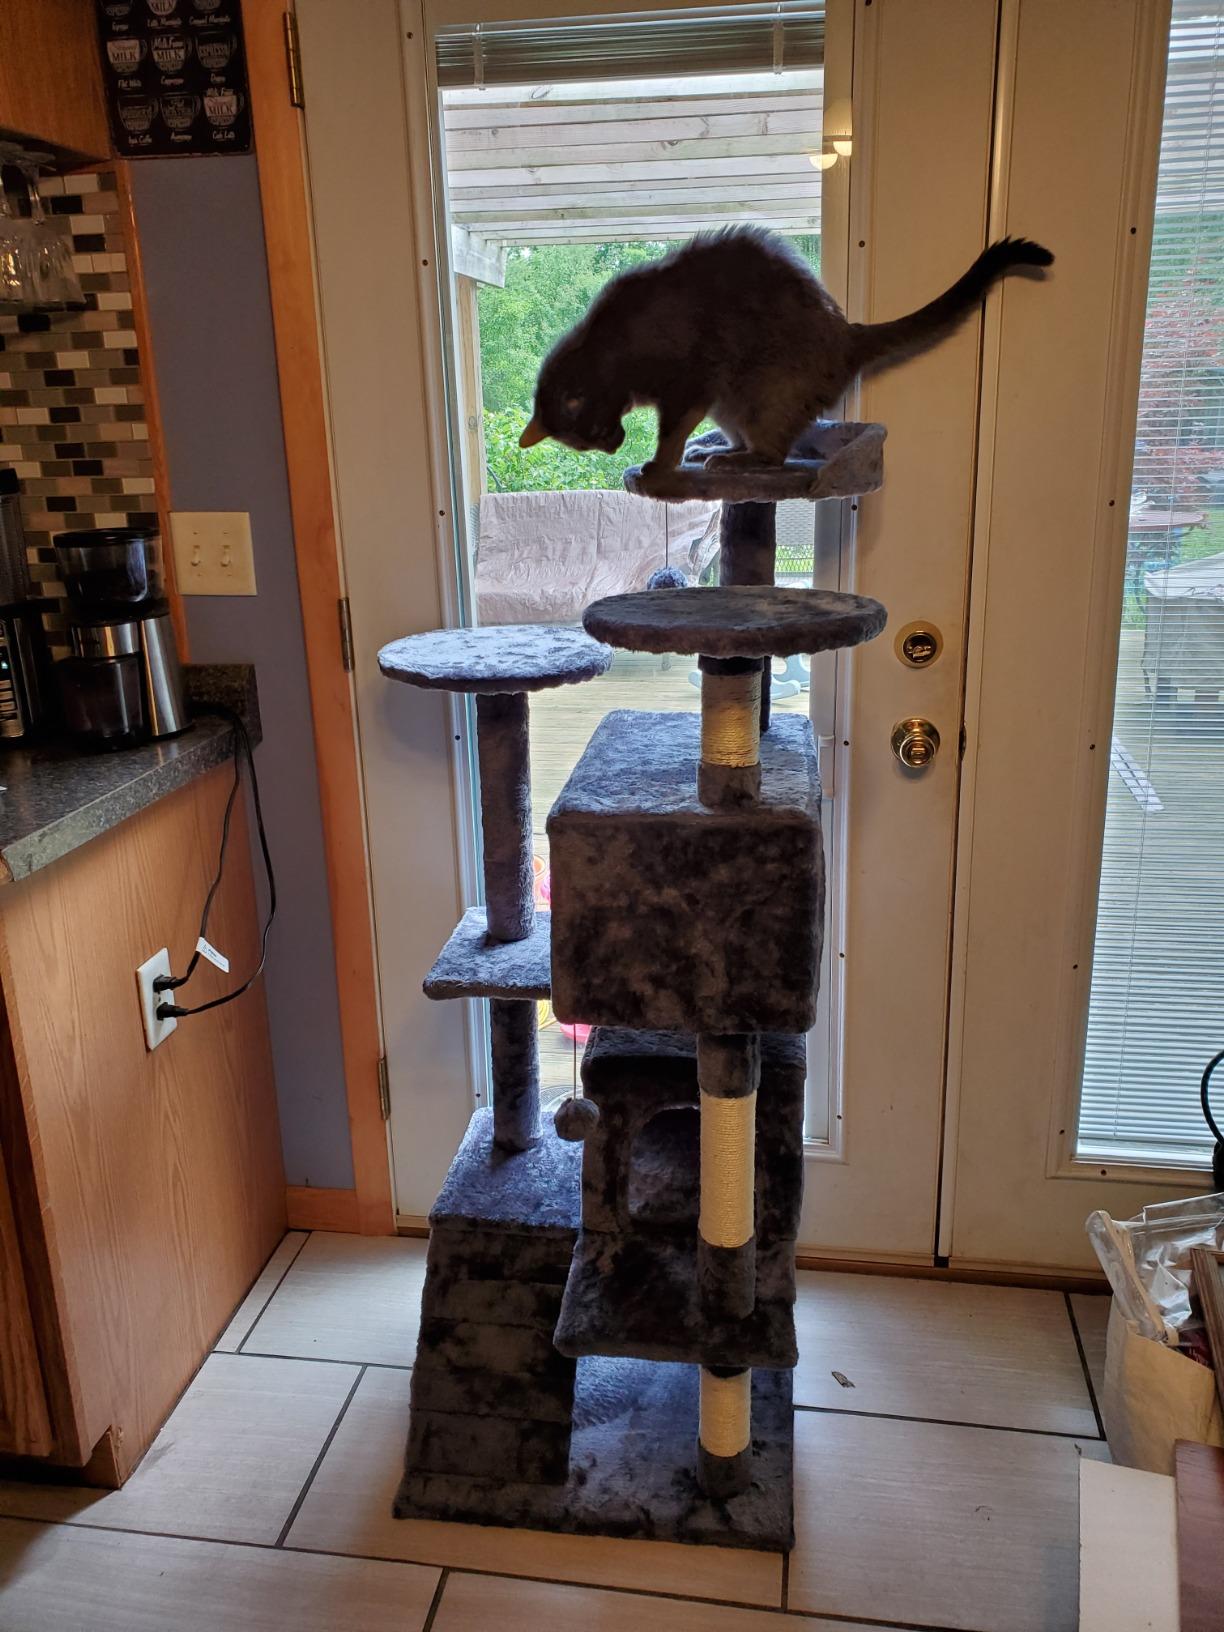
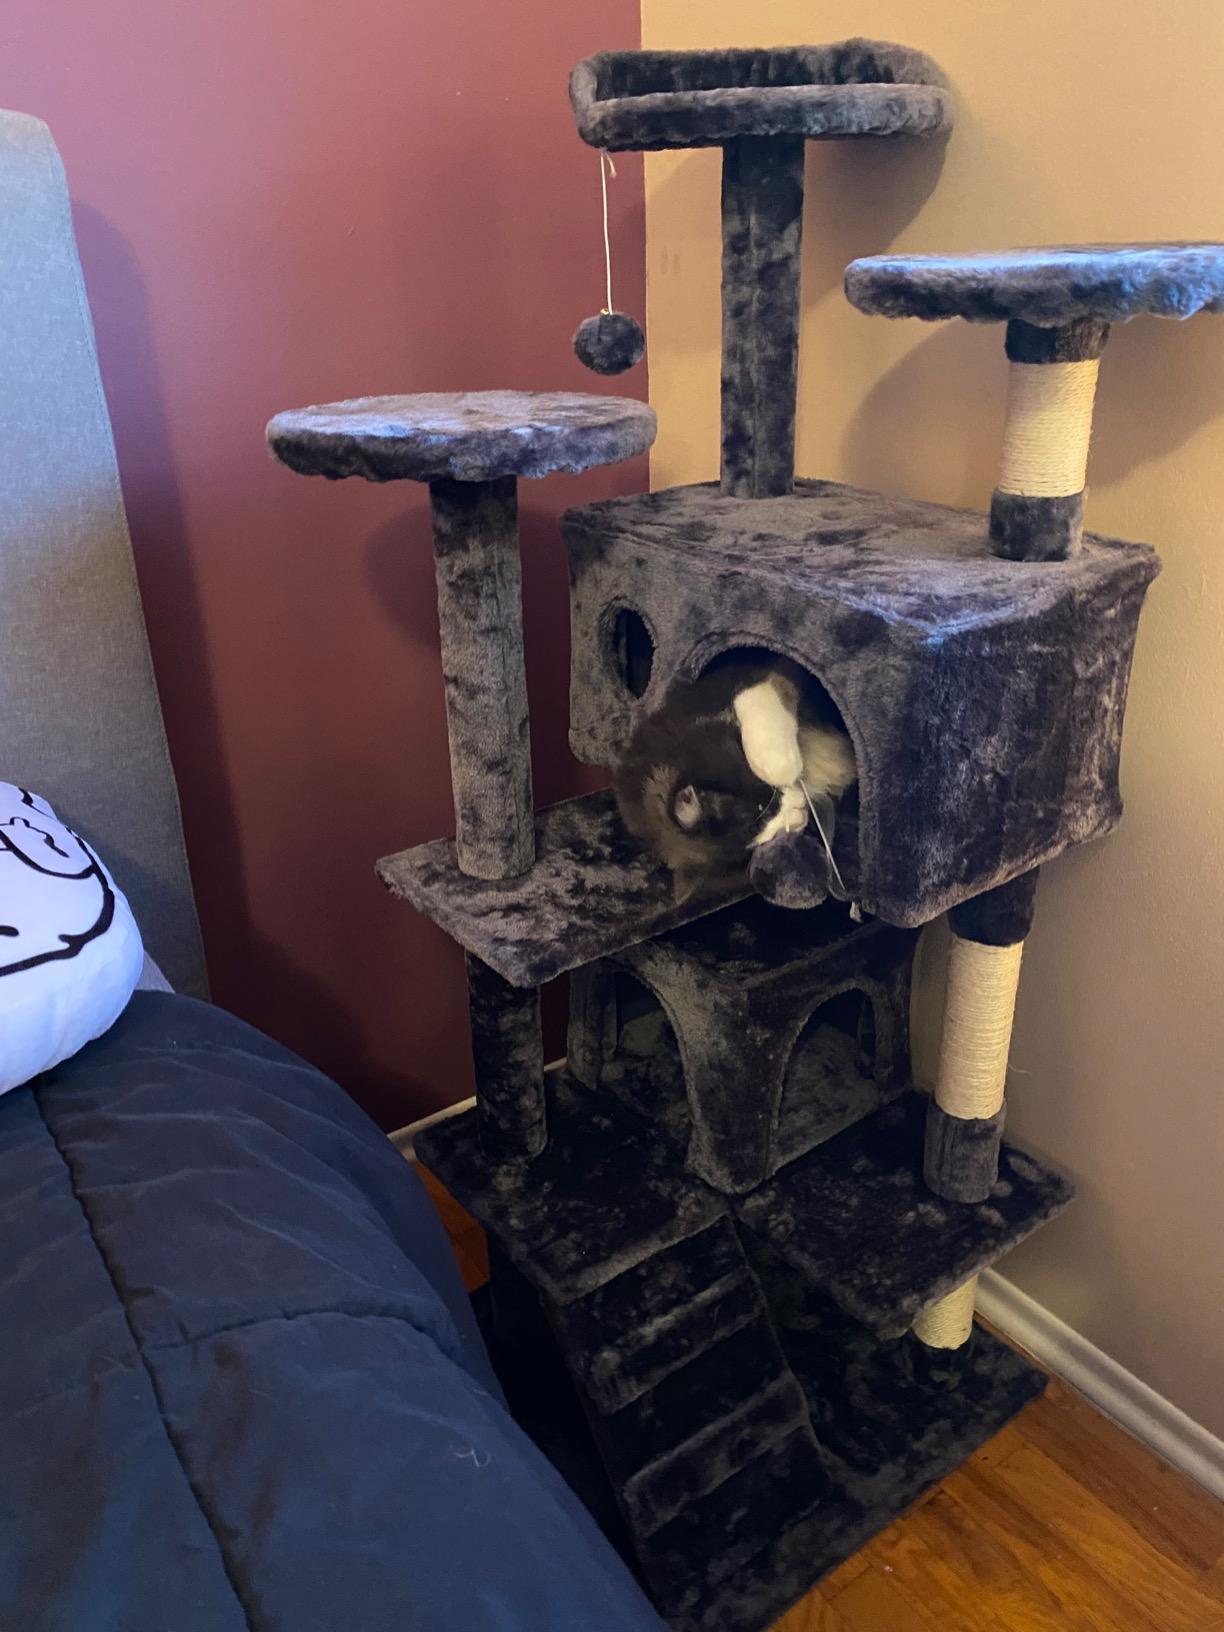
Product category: items_cat tree
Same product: yes